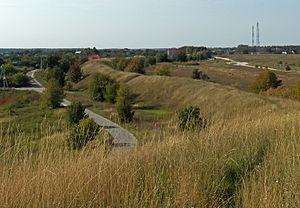
Nikita Kojemiaka est le héros d'un conte populaire remontant à la Rus' de Kiev. C'est un artisan qui libère la fille d'un prince de Kiev du dragon qui la retenait en captivité. Le plus ancien prototype du personnage semble apparaitre dans le Codex de Laurentius. Il existe plusieurs versions du conte, dans différentes régions de Russie, d'Ukraine et de Biélorussie.